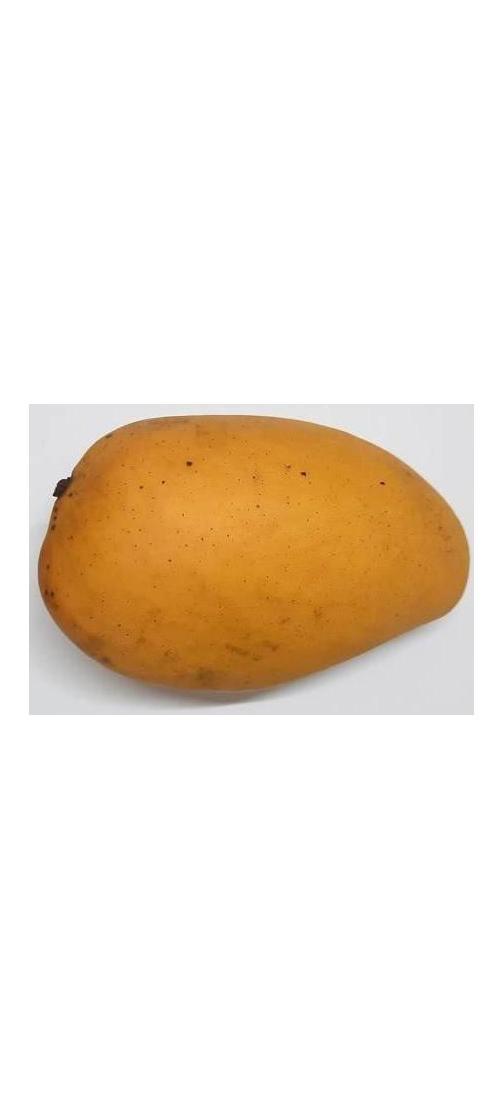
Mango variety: Katimon